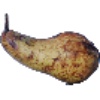
Label: pear_abate